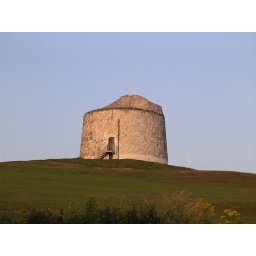
Ayse Erkmen 'Entangled'. Draped in a green, red and white plastic called 'Algue'.